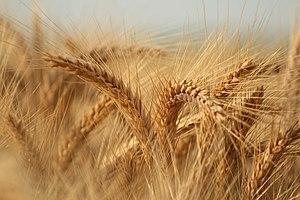
Epi de triticale mature
Le triticale est une plante annuelle de la famille des Poaceae. Première céréale créée par l'homme, c'est un hybride entre le blé et le seigle dont la culture s'est développée depuis les années 1960. Il est cultivé surtout comme céréale fourragère.